No One (Game of Thrones)

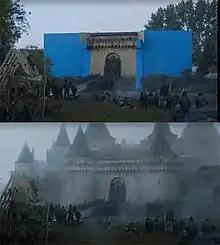
The castle face, and drawbridge were physically built, with the rest added in post-production with special effects.

Filming of the Riverrun sequence began in October 2015, and led to some complaints by locals living in the area following the construction of a portion of the Tully castle. The shooting of the scenes took place in Corbet, County Down, Northern Ireland. Due to some concerns over the size of the structure, filming was unable to take place until local inspectors were able to determine if the production unit followed what had been agreed upon in the "planning application." Construction of a portion of the castle began in September, with tents and wooden additions being added shortly after. In addition, the production unit also created an actual working drawbridge for the scenes, rather than relying on CGI to create the set piece. Visual effects were added to create the rest of the castle.